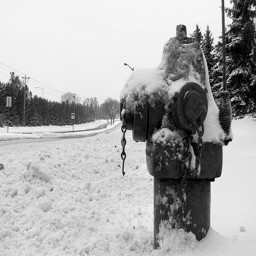
this is a fire hydrant sitting in the snow
A fire hydrant that is in the snow.
Snow covers a fire hydrant near a road.
A fire hydrant beside a road is covered with snow.
A frozen fire hydrant in a foot of snow.